Hide Nothing

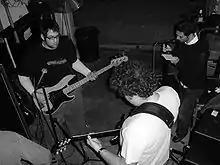
Carrabba practicing with the band for their reunion show in 2005.

From February 15 to March 14, 2005, the band toured the United States with The Starting Line, Days Away and JamisonParker. On April 5, 2005, the band released digitally the acoustic EP "Hope Against Hope", which contains the bonus material original offered on the limited edition version of "Hide Nothing". On April 30, 2005, the band played a one-off reunion show with its original members, including Carrabba and Dominguez, at The Bamboozle, at which they performed "The Moon Is Down" in its entirety.